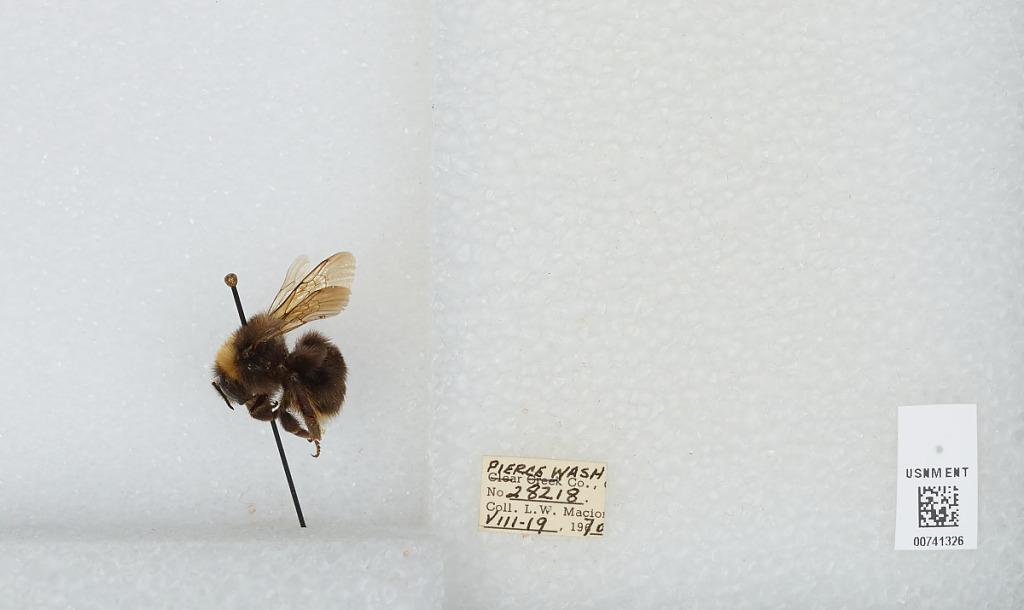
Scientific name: Bombus (Bombus) occidentalis Greene
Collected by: L. Macior
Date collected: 1970-8-19
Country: United States
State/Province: Washington
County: Pierce
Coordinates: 47.05, -122.12